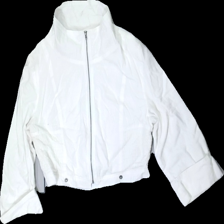
View: front
Type: Sweater
Category: Ladies
Brand: Not in the list
Brand text on label: True
Colors: White
Material: 100% cotton
Cut: Regular
Size: L
Season: All
Stains: Minor
Price range: <50
Recommended usage: Recycle